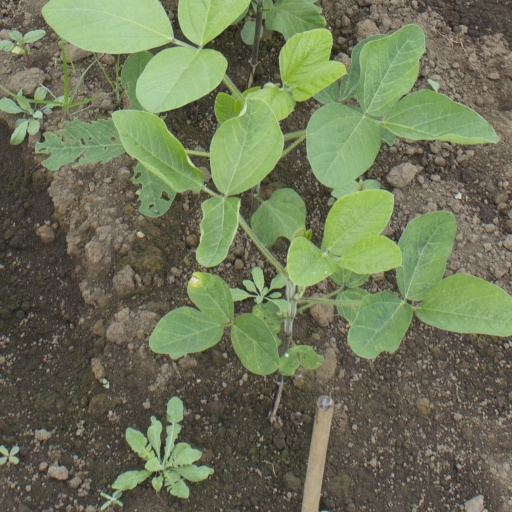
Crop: soybean